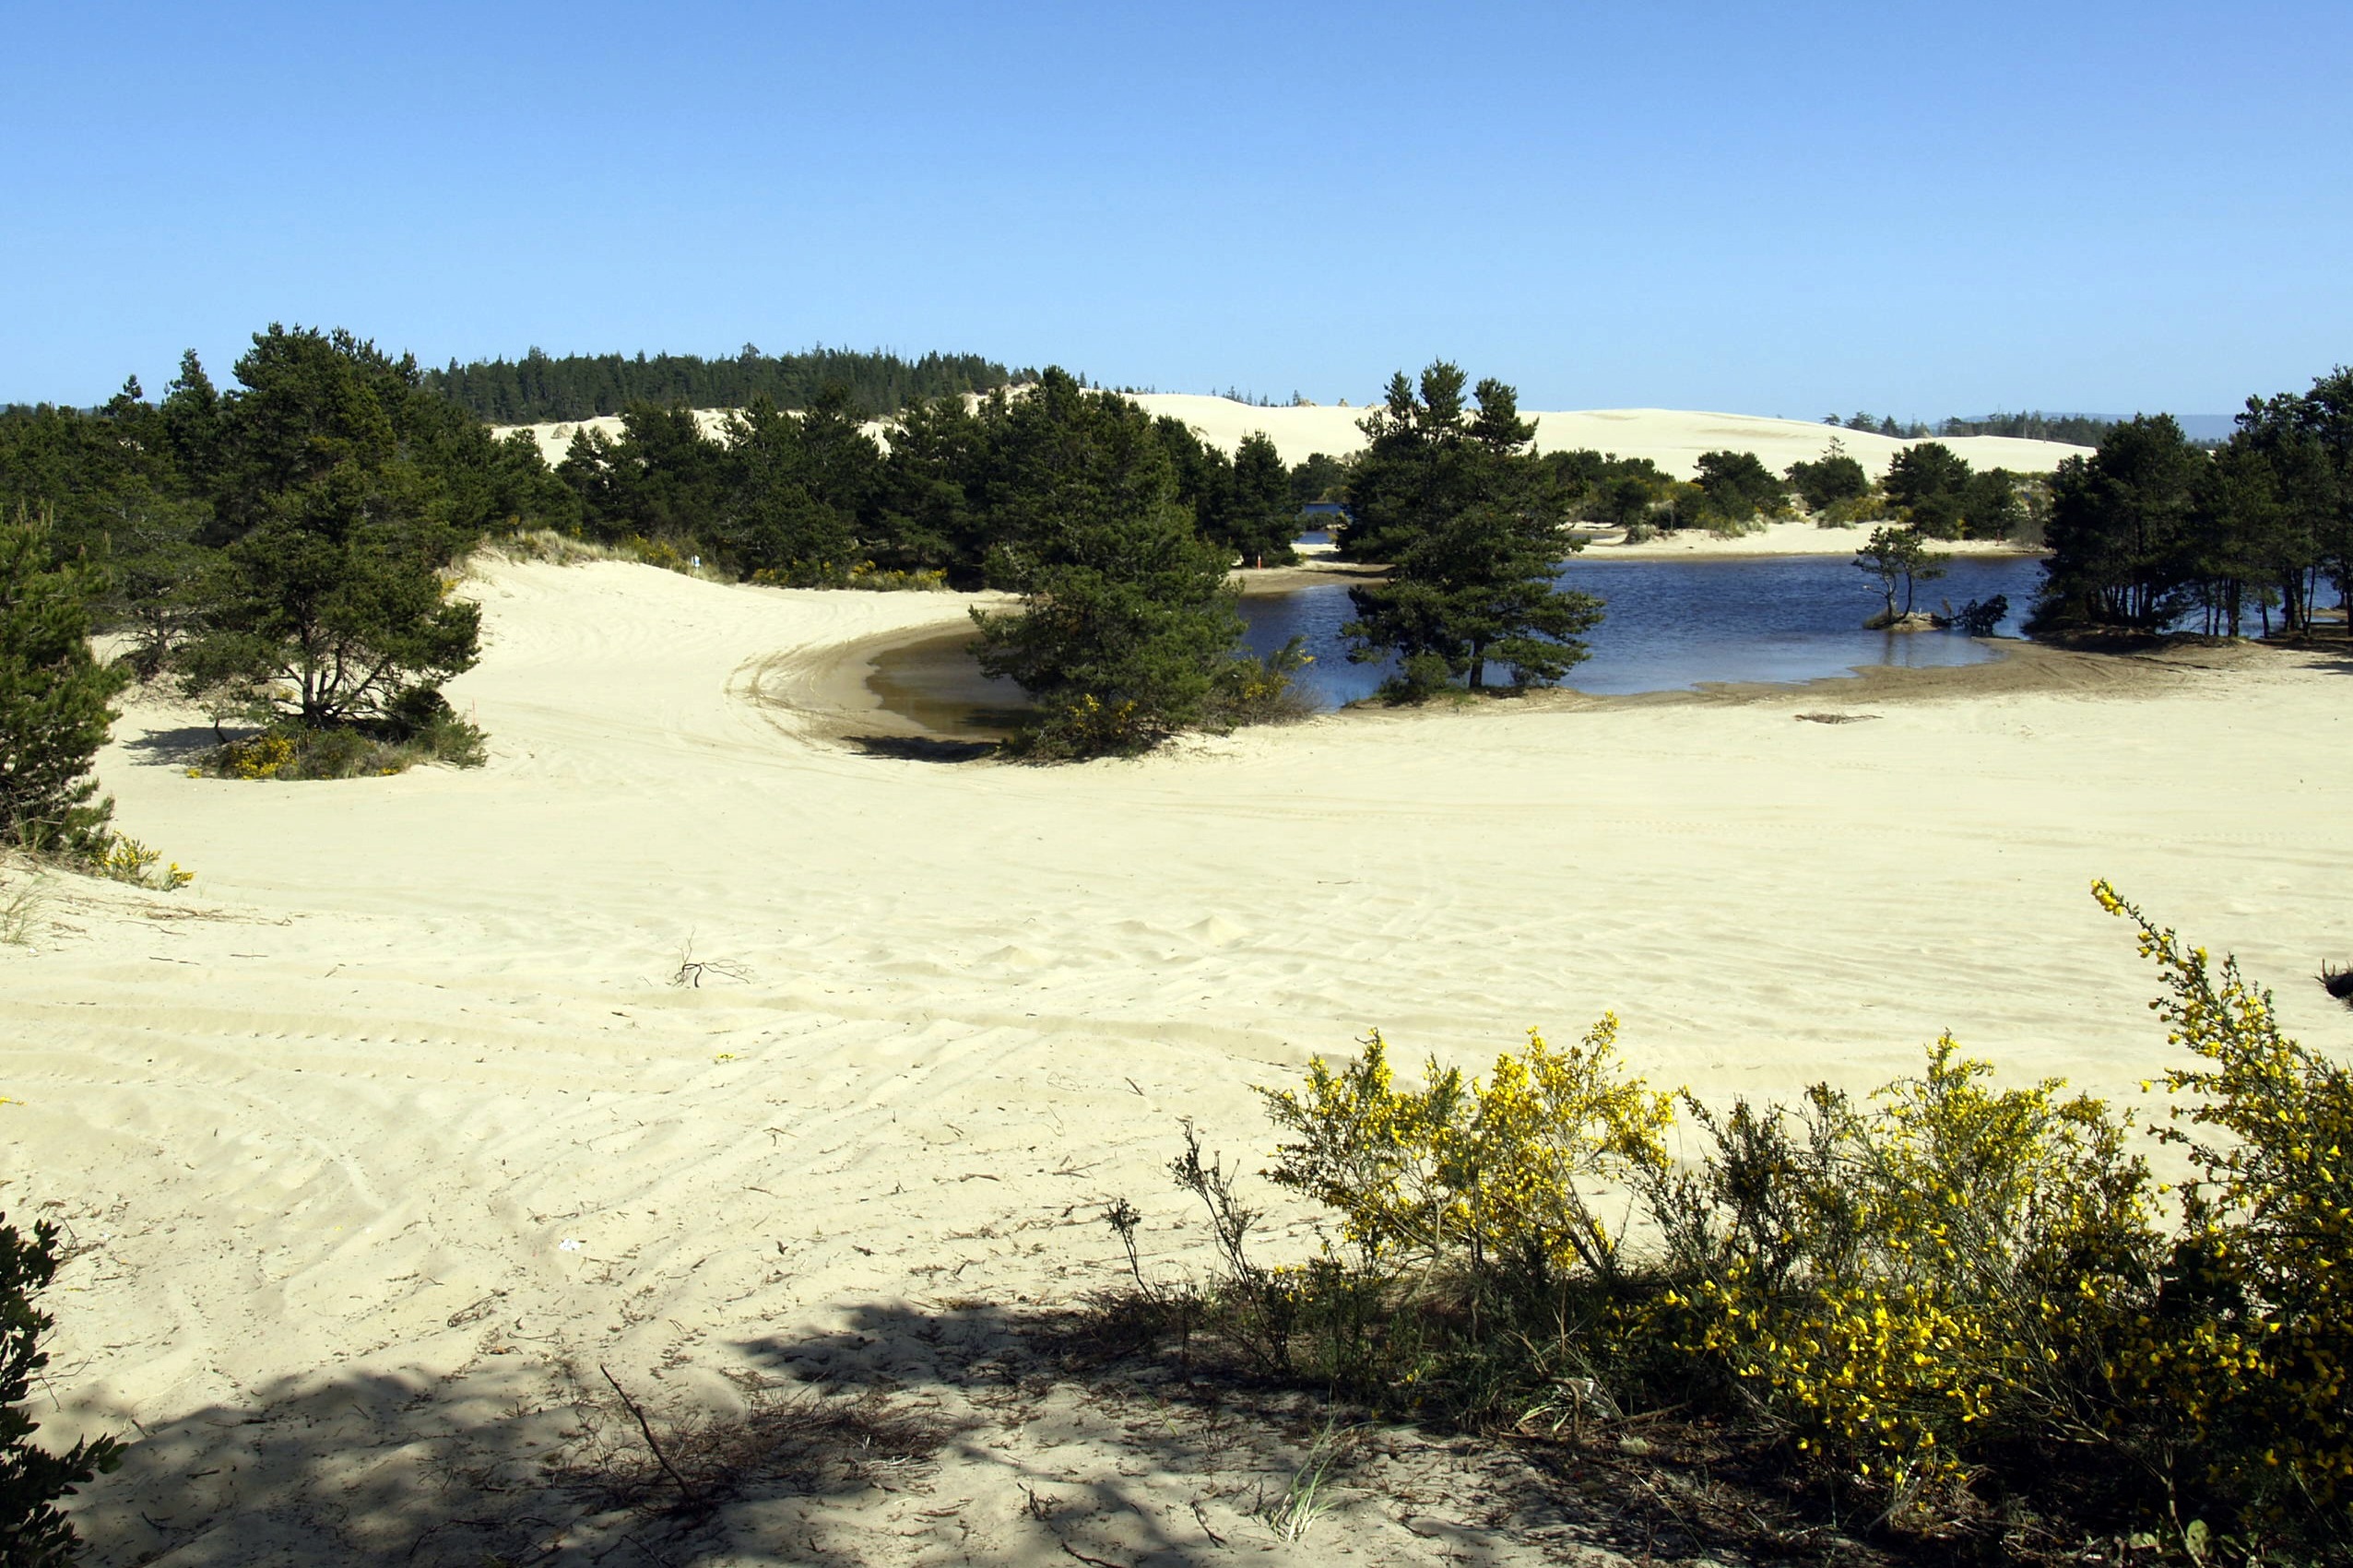
beach, landscape, sand, wilderness, mountain, snow, lake, shoreline, usa, hills, habitat, oregon, landform, natural environment, dunes national park